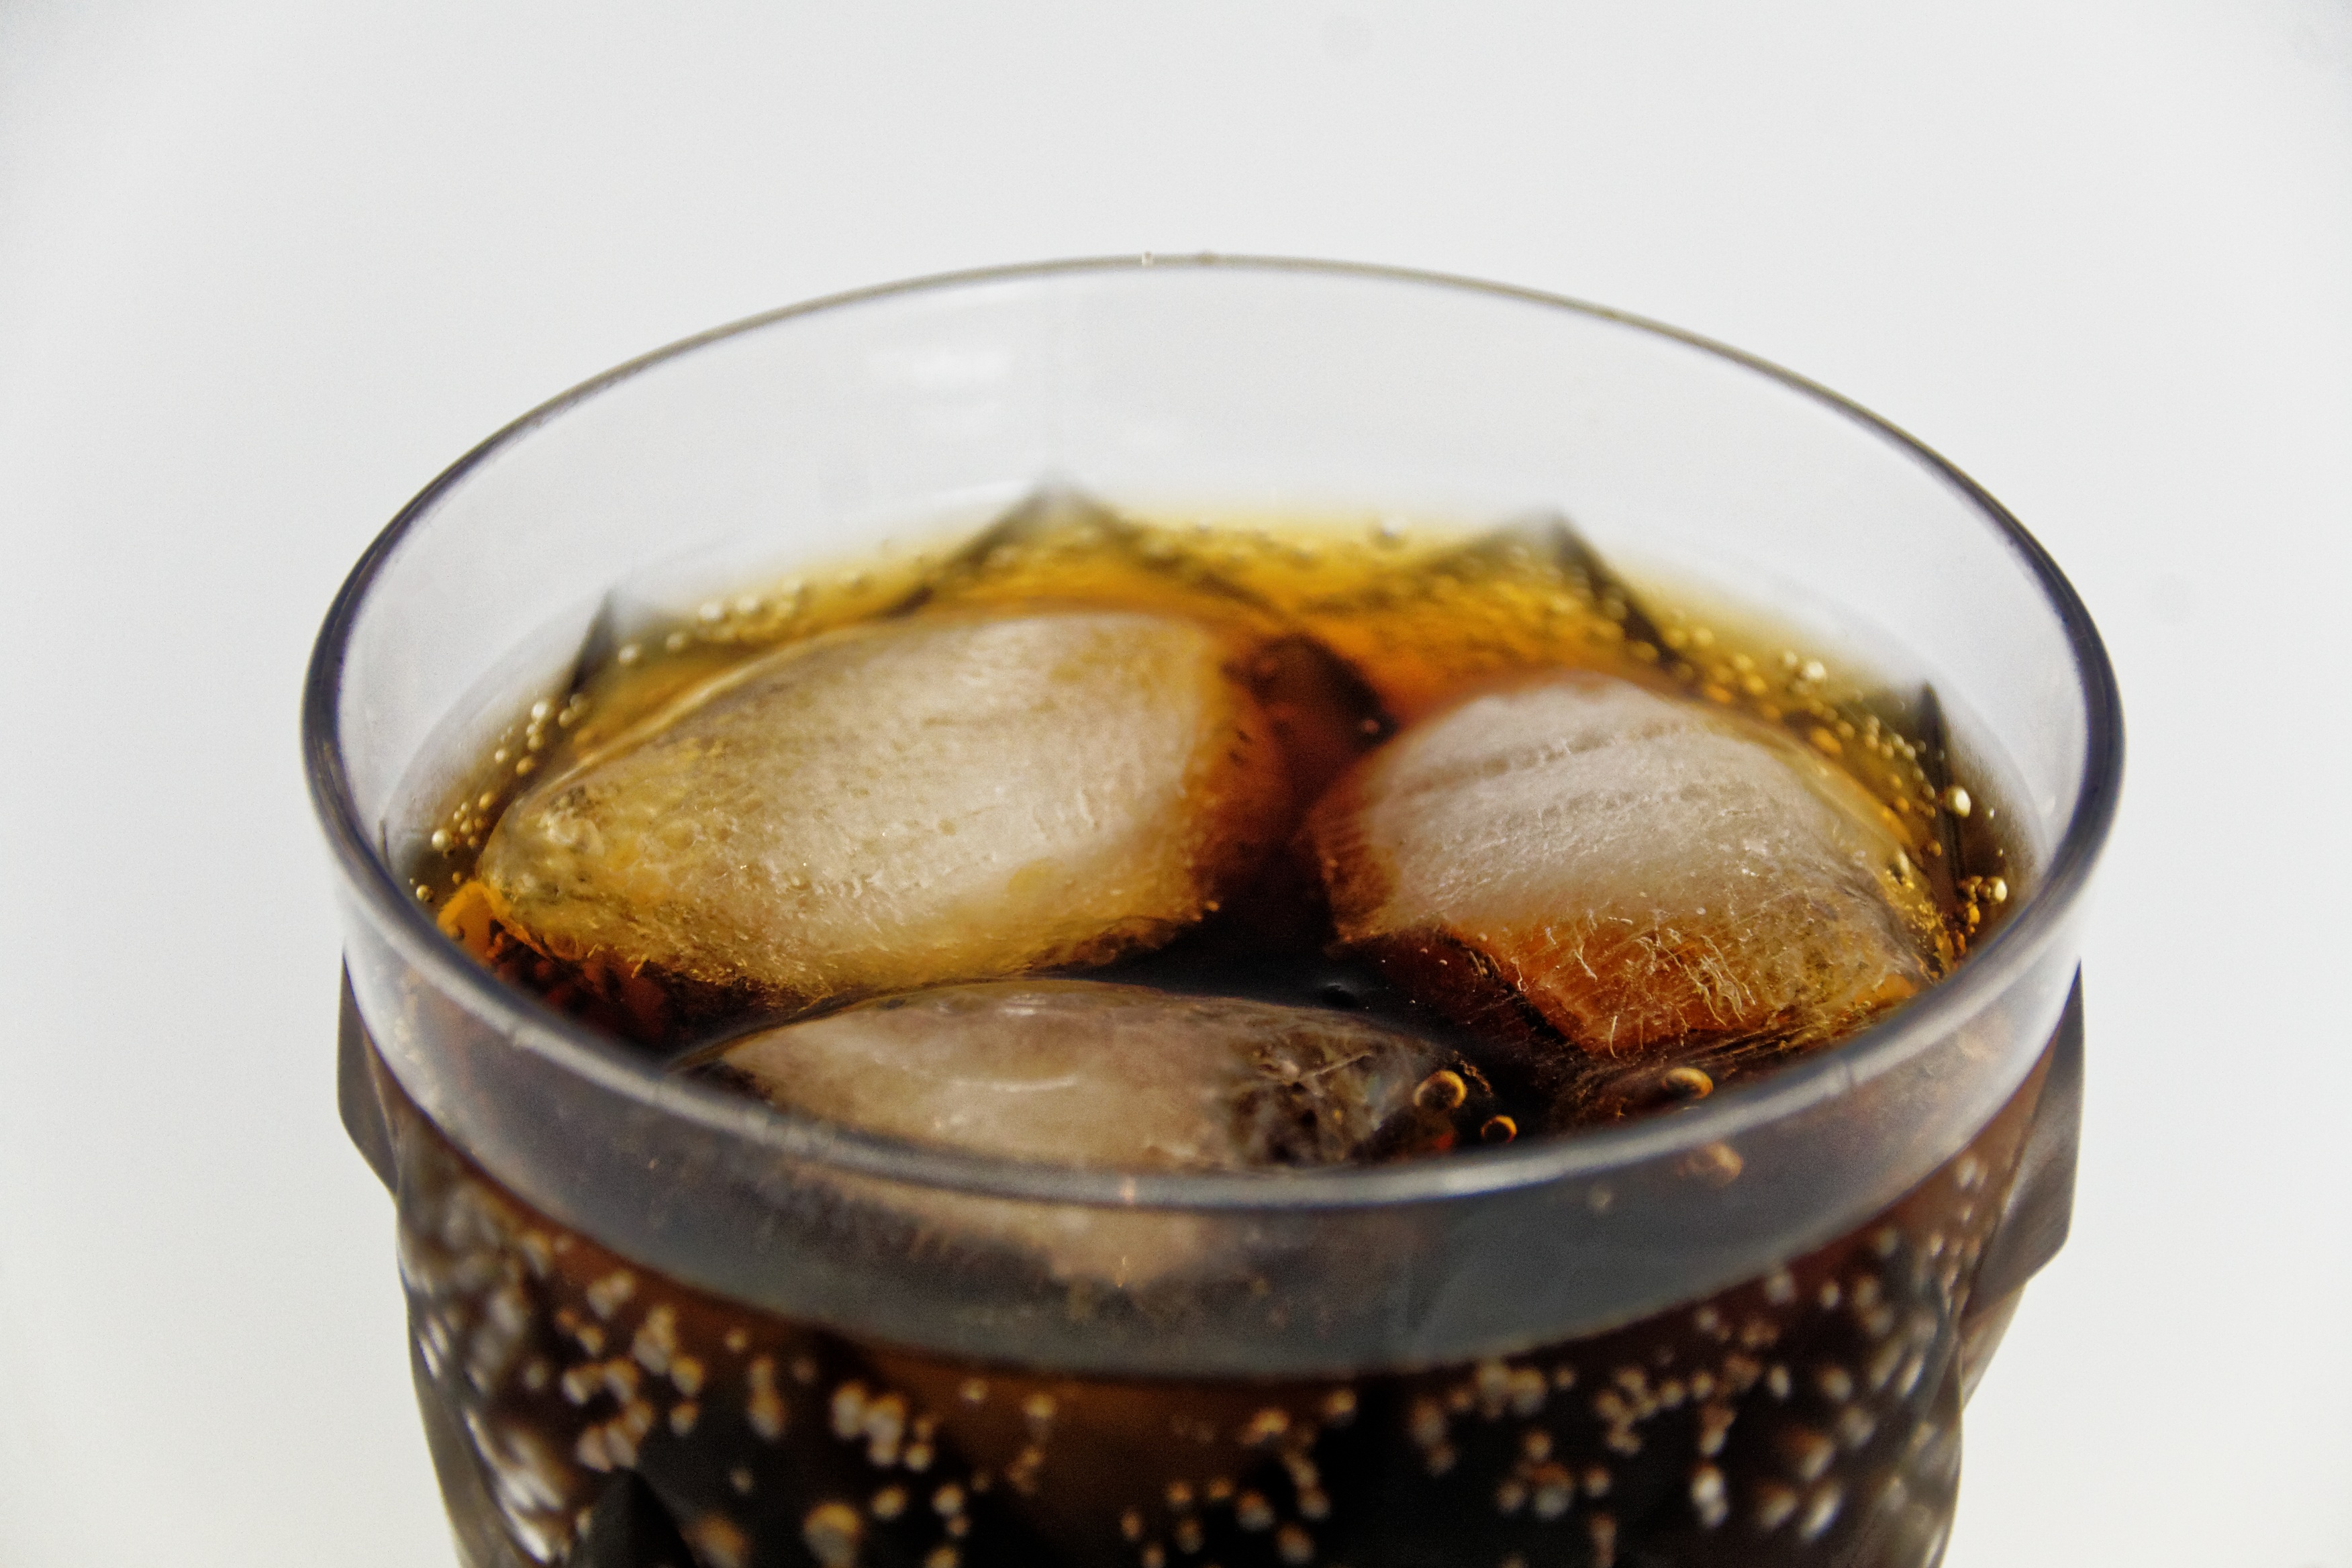
cold, glass, cup, ice, dish, food, produce, drink, dessert, coconut, sparkling, refreshment, cola, thirst, flavor, ice cubes, erfrischungsgetr nk